Deon Kenzie

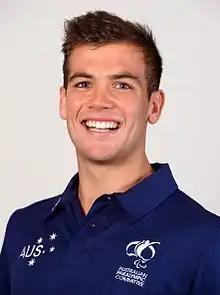
2016 Australian Paralympic team portrait

Deon Kenzie (born 11 March 1996) is an Australian Para athlete who competes in the T38 (classification) prominently in the 1500m. He has won medals at the 2013, 2015, 2017, 2019 and 2024 World Para Athletics Championships including gold in the Men's 1500 m T38 in 2017. He won a silver medal in the Men's 1500 m T38 at the 2016 Rio Paralympics and a bronze medal at the 2020 Tokyo Paralympics.